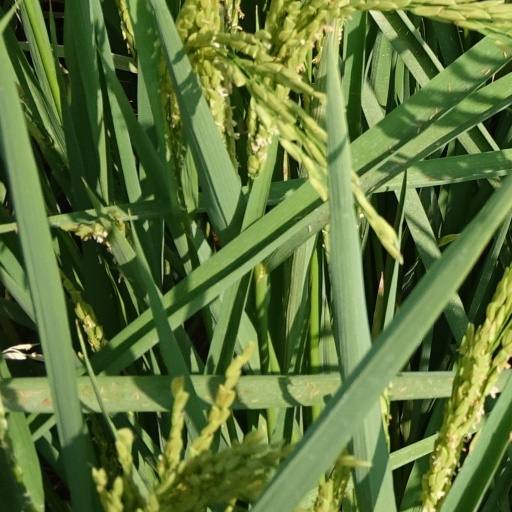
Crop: rice